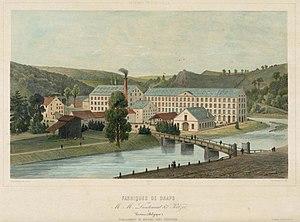
Lithographie de l'usine lainière de Lieutenant et Petzer sur la rivière Vesdre à Pépinster en Belgique. Impression extraite de La Belgique Industrielle de 1850. Fondée en 1815 elle passe en 1826 dans les mains de Lieutenant et Peltzer de Verviers. En 1921 Jules et Georges Regout de Maastricht, reprennent la direction. Ils avaient épousé les soeurs Adrienne et Jeanne Lieutenant, filles de Alfred Lieutenant. Après un grave incendie en 1939 et des dégâts de guerre en 40-44, l'usine fut reconstruite en grande partie. En 1961 l'usine est revendue à un investisseur Allemand. Elle ferme en 1976 suite à quoi les bâtiments furent donnés en location à de petites entreprises. En 2019 on y voit de la démolition malgré que le bâtiment ait été repris sur la liste des monuments industriels dignes de conservation en Wallonie.